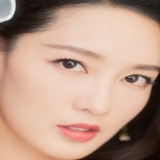
diễn viên Lý Thấm